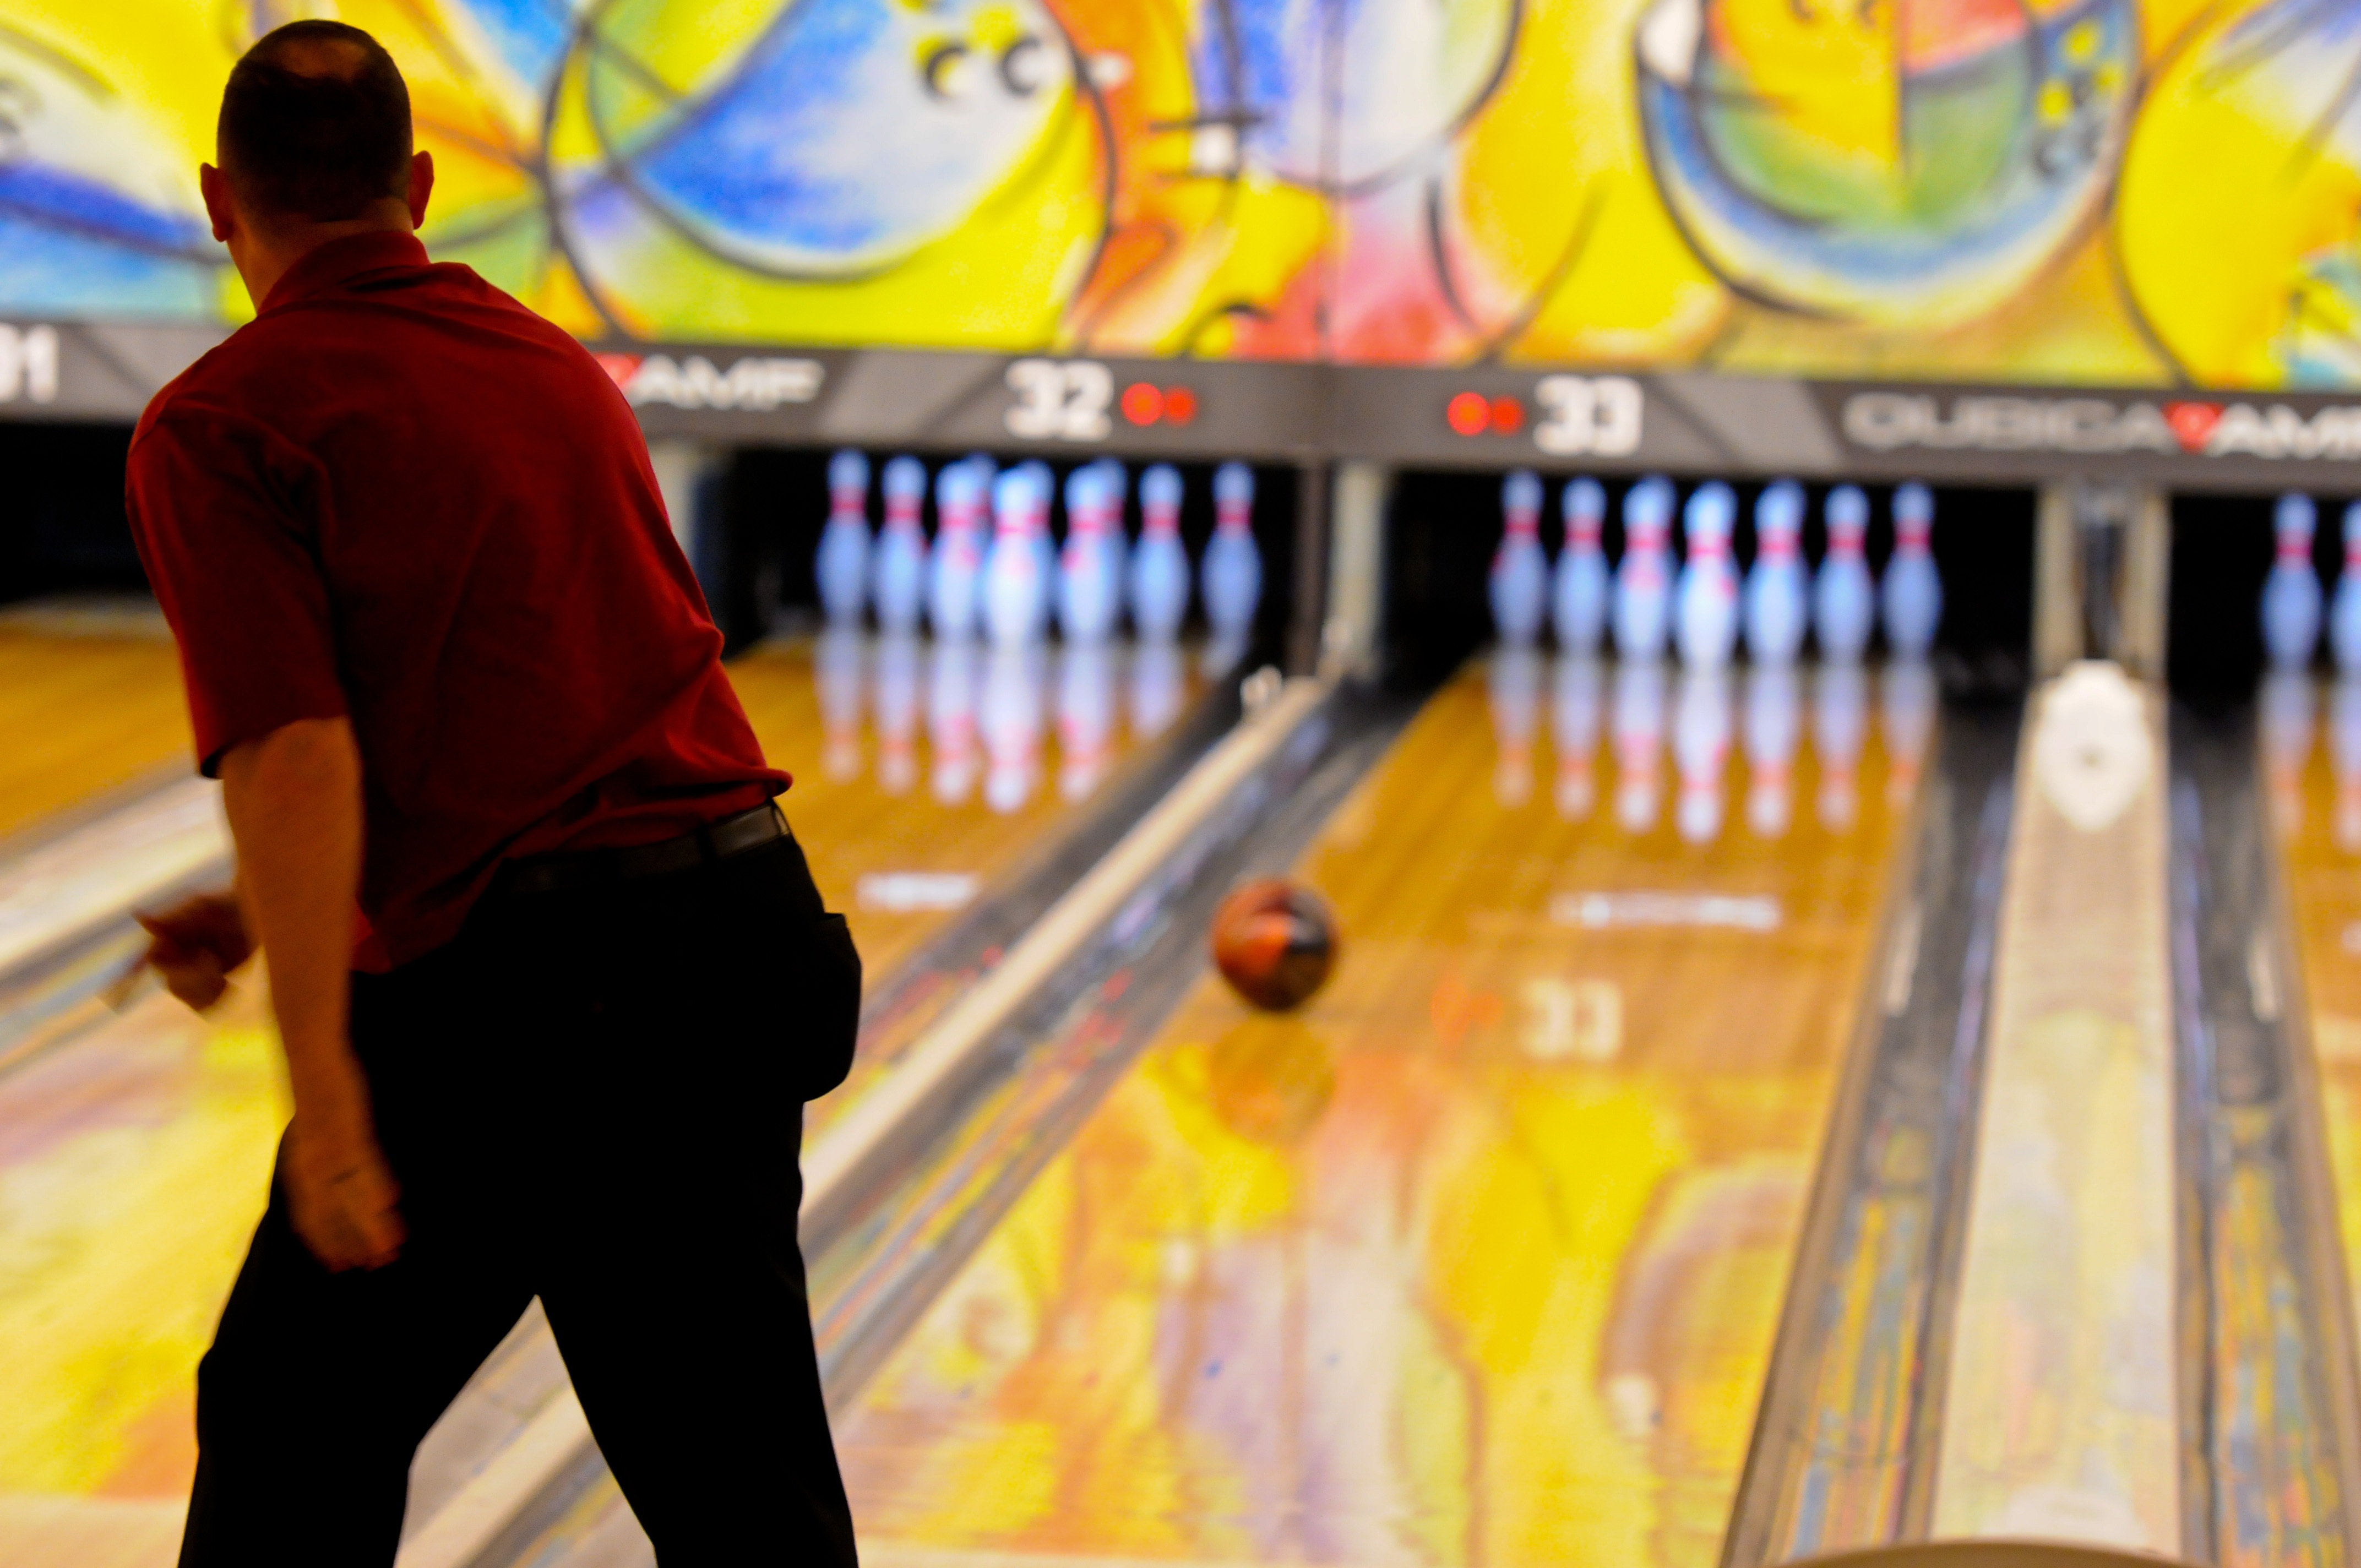
sport, alley, recreation, leisure, lane, activity, bowling, competition, fun, sports, ball, pins, entertainment, strike, bowler, ball game, team sport, individual sports, ten pin bowling